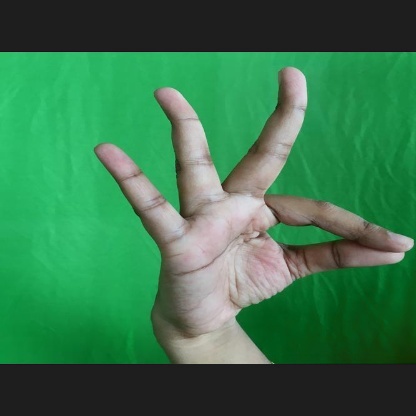
Mudra: Hamsasyam